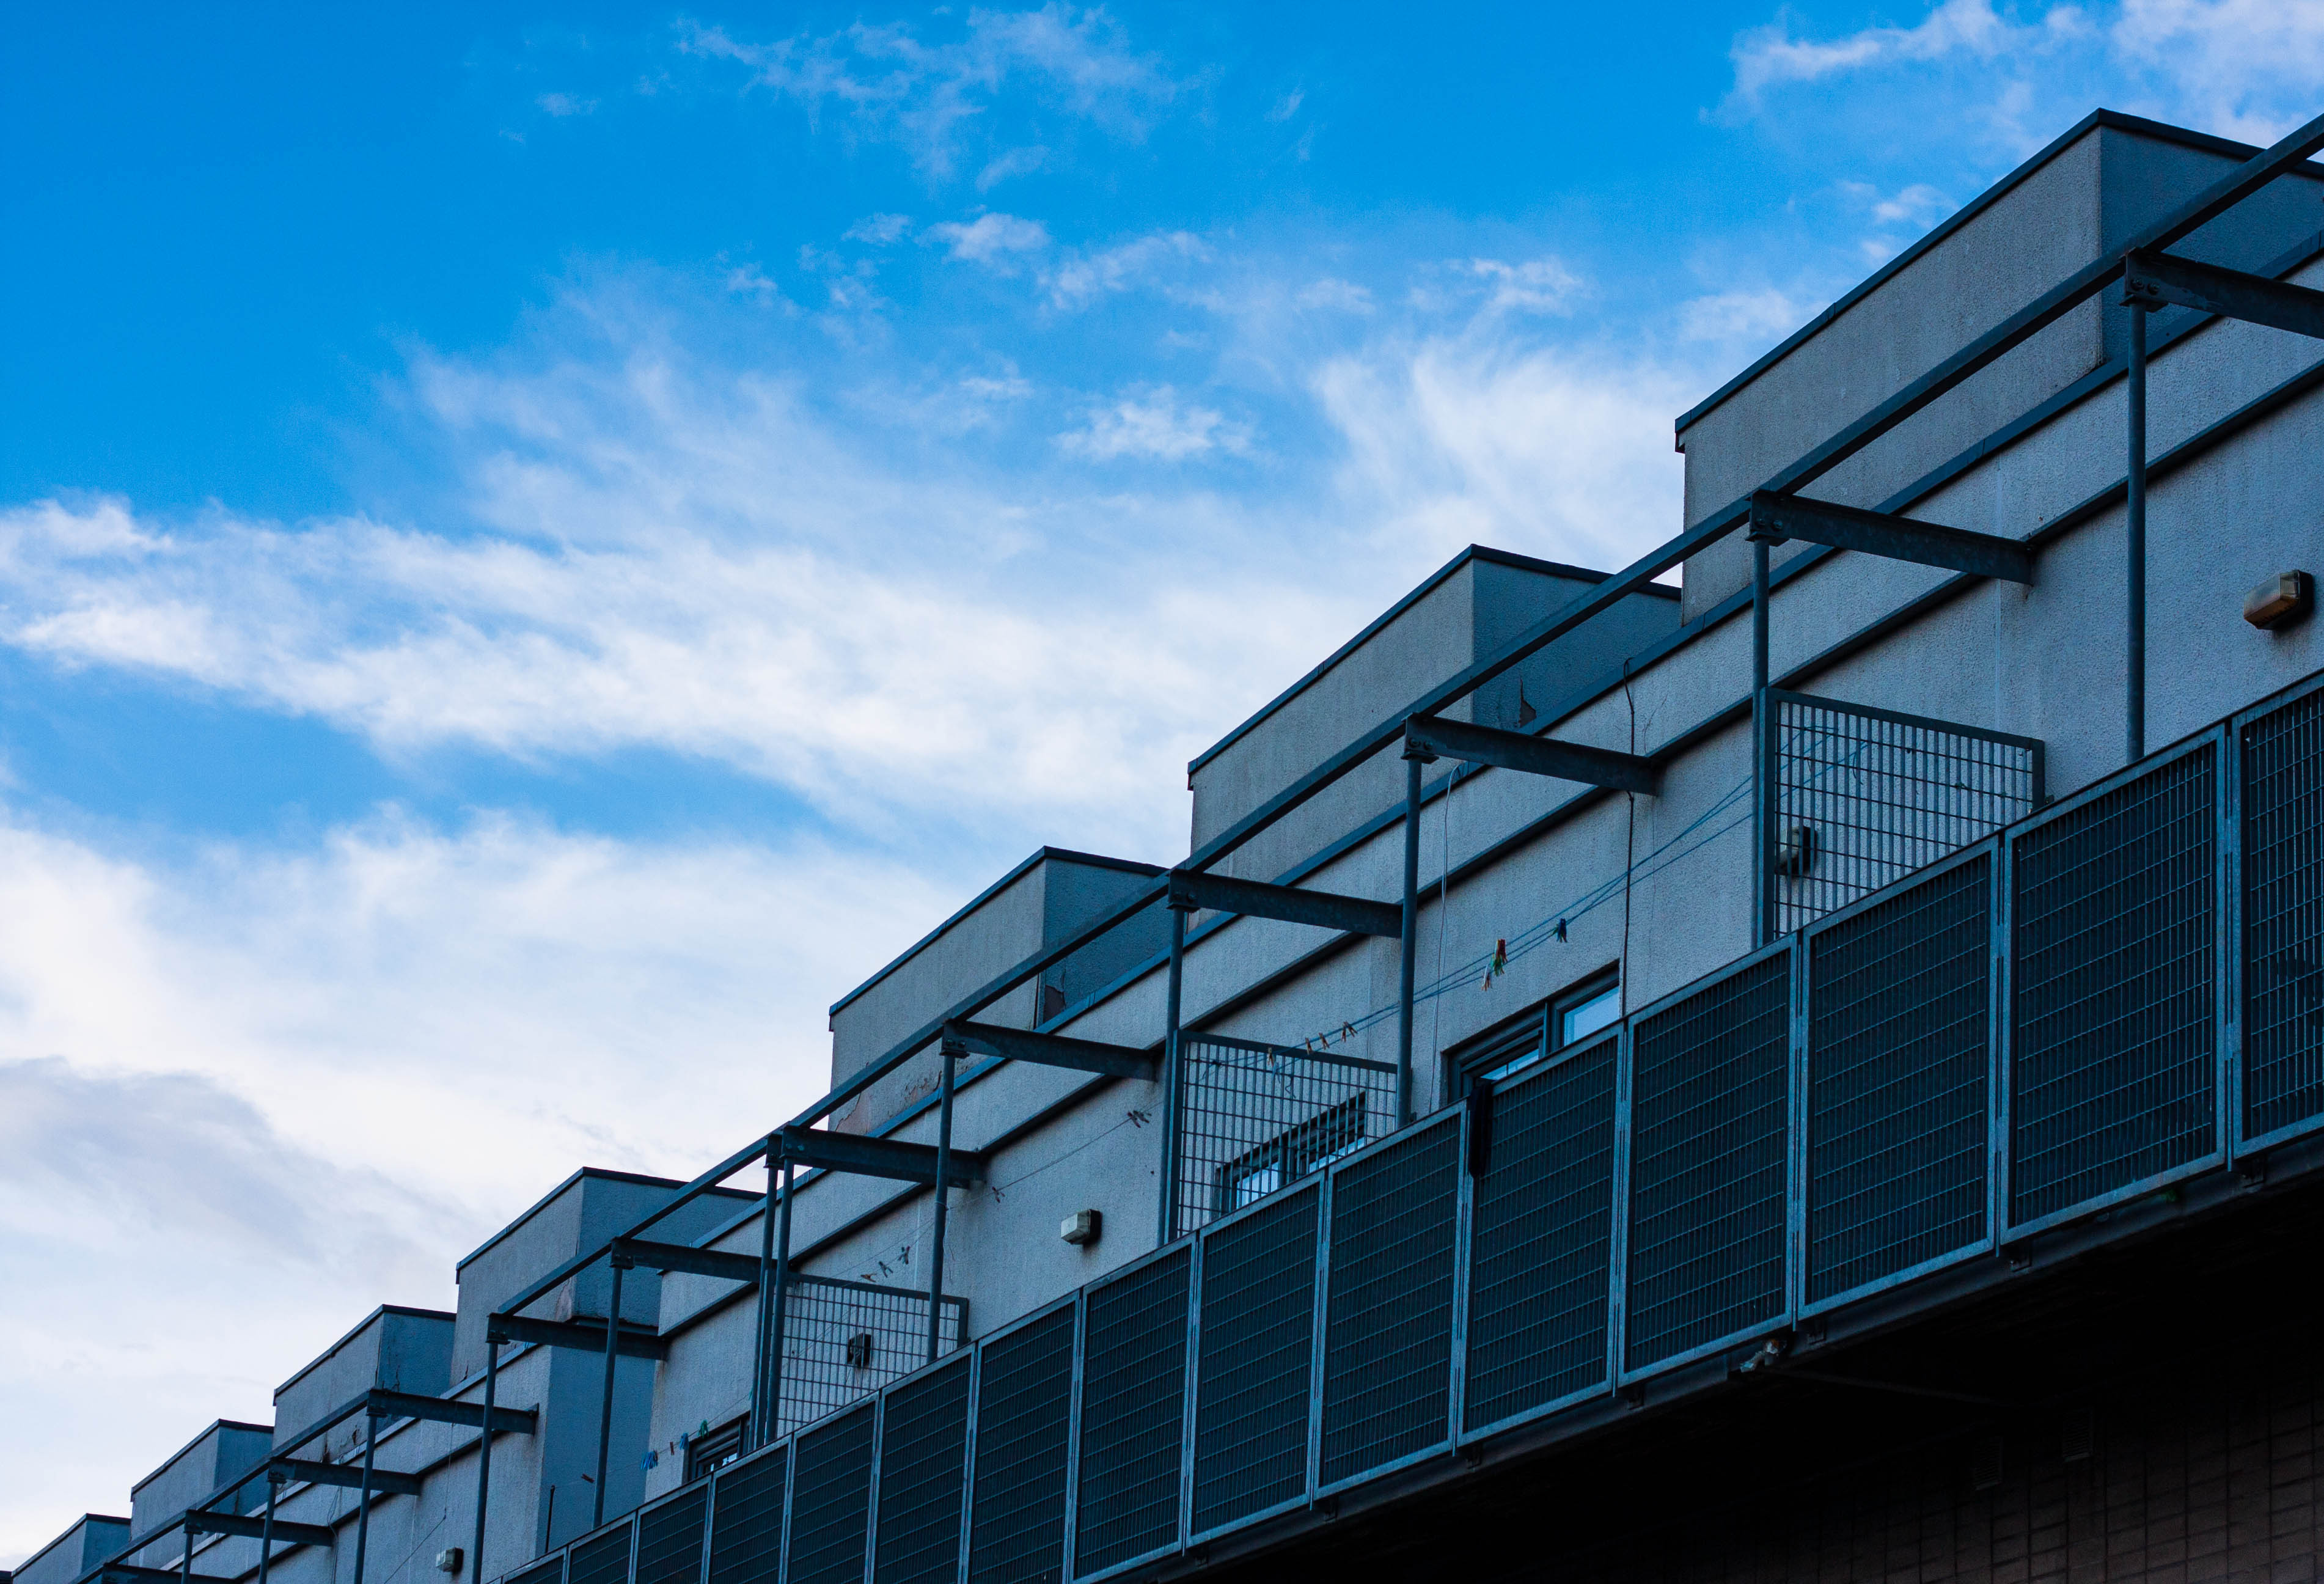
architecture, roof, skyscraper, balcony, canon, facade, blue, professional, stadium, energy, manchester, canon40d, buildings, apartments, balconies, flats, headquarters, bluebuildings